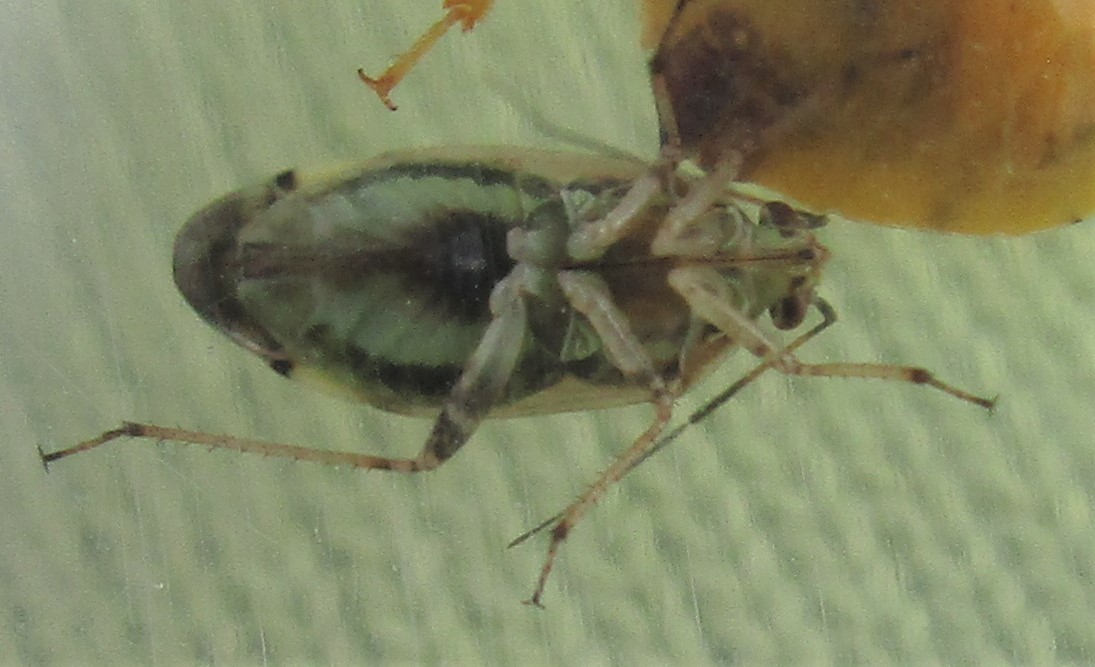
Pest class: lygus_bug